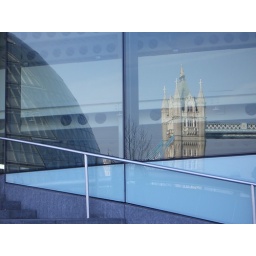
Reflections of Tower Bridge and the London Assembly building in one of the new office blocks on the South Bank